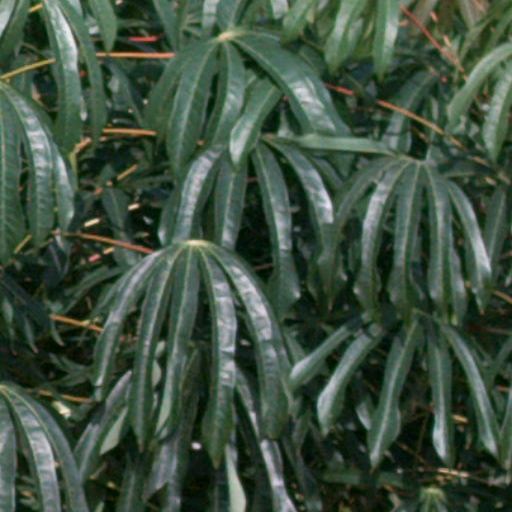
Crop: cassava